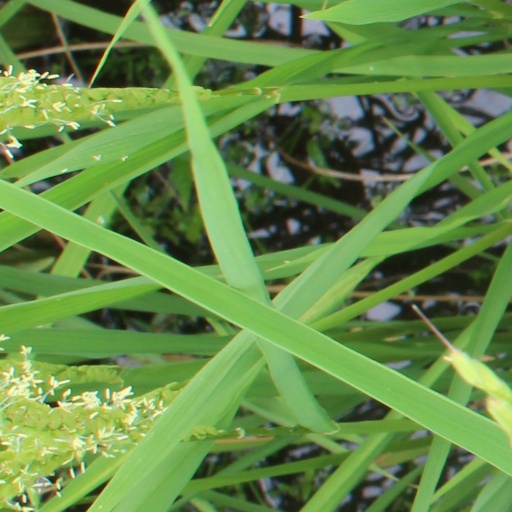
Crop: rice